Nelson Rockefeller

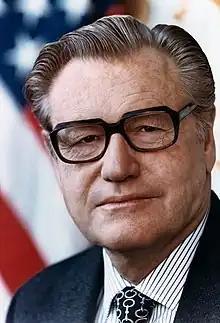
Official portrait, 1975

Nelson Aldrich "Rocky" Rockefeller (July 8, 1908 – January 26, 1979) was the 41st vice president of the United States, serving from 1974 to 1977 under President Gerald Ford. A member of the Republican Party and the wealthy Rockefeller family, he was the 49th governor of New York from 1959 to 1973. He was the leader of the moderate faction of his party, known as the Rockefeller Republicans.